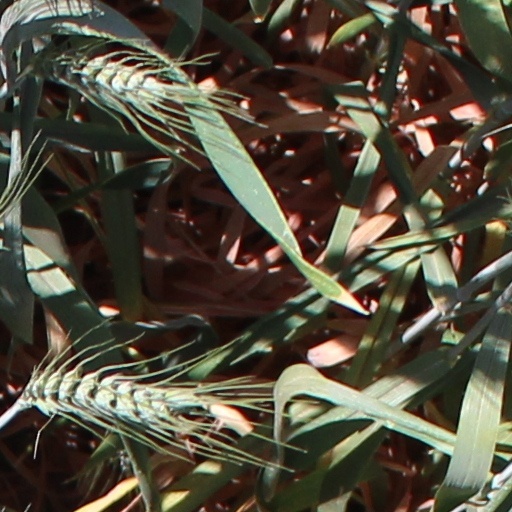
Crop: wheat